National Presbyterian Church in Mexico

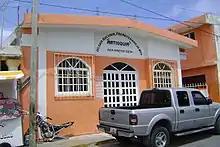
Presbyterian Church in Isla Mujeres

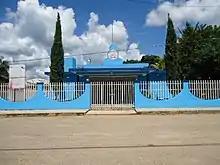
Espiritu santo Presbyterian church

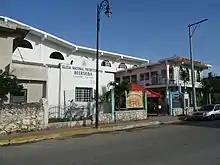
Beerseba Presbyterian Church

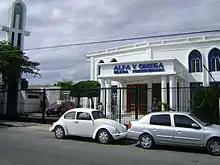
Playa del Carmen Presbyterian Church

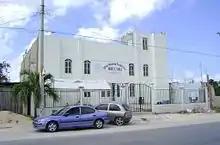
Monte Sínai Presbyterian Church

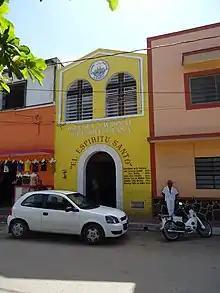
Espiritu santo Presbyterian church in Tizimín

The church is responsible for its own government, and is administered by ruling elders, teaching elders and deacons. The church's highest court is the General Assembly.